Karan Bhatia

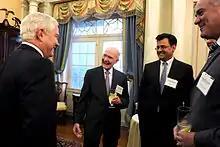
Defense Secretary Robert M. Gates shares a laugh with retired Air Force Lt. Gen. Brent Scowcroft, center, and Karan Bhatia, second from right, during the George C. Marshall Foundation Award presentation at the State Department in Washington, D.C., Oct. 16, 2009.

In 2005, President George W. Bush nominated Bhatia to the position of Deputy U.S. Trade Representative, a position that holds the rank of Ambassador. The nomination was confirmed by the Senate in October 2005. During his time in appointment, Bhatia oversaw the negotiation of the U.S. - Korea Free Trade Agreement, the first free trade agreement between the United States and a major Asian economy. He also led U.S. negotiations with Vietnam on the U.S. - Vietnam Bilateral WTO Accession Agreement which allowed American companies to have more access to the Vietnamese marketplace. He also signed the agreement on behalf of the United States.